Gatehead railway station

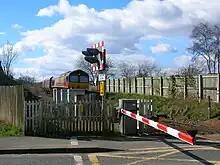

Today Gatehead station has a single platform intact (although overgrown). The line is still open as part of the Glasgow South Western Line and the station's level crossing is still in use, allowing road traffic on the A759 to cross the line.